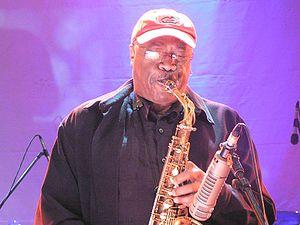
Oliver Lake, né le 14 février 1942, est un saxophoniste alto de jazz américain notamment connu comme membre fondateur du World Saxophone Quartet. Il est également flûtiste, compositeur et poète.
The Art of the Saxophone est un album de jazz de Bennie Wallace enregistré en 1987 à New York et paru sur le label japonais Denon.